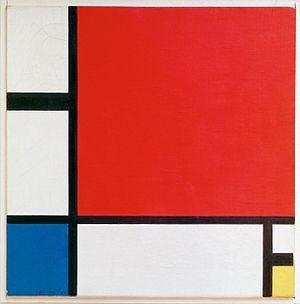
Le Zürich Kunsthaus est le musée des beaux-arts de la ville de Zurich. Il se situe dans le centre-ville, et donne sur la place dite Heimplatz, à la limite du quartier historique du Niederdorf. Il est soutenu par la Zürcher Kunstgesellschaft et contient une importante collection d'œuvres européennes allant de la fin du Moyen Âge, jusqu'à la période contemporaine. Après le musée des beaux-arts de Bâle, c'est l'une des collections d’art les plus importantes de Suisse.
Composition II en rouge, bleu et jaune est une peinture de l'artiste néerlandais Piet Mondrian, réalisée en 1930.